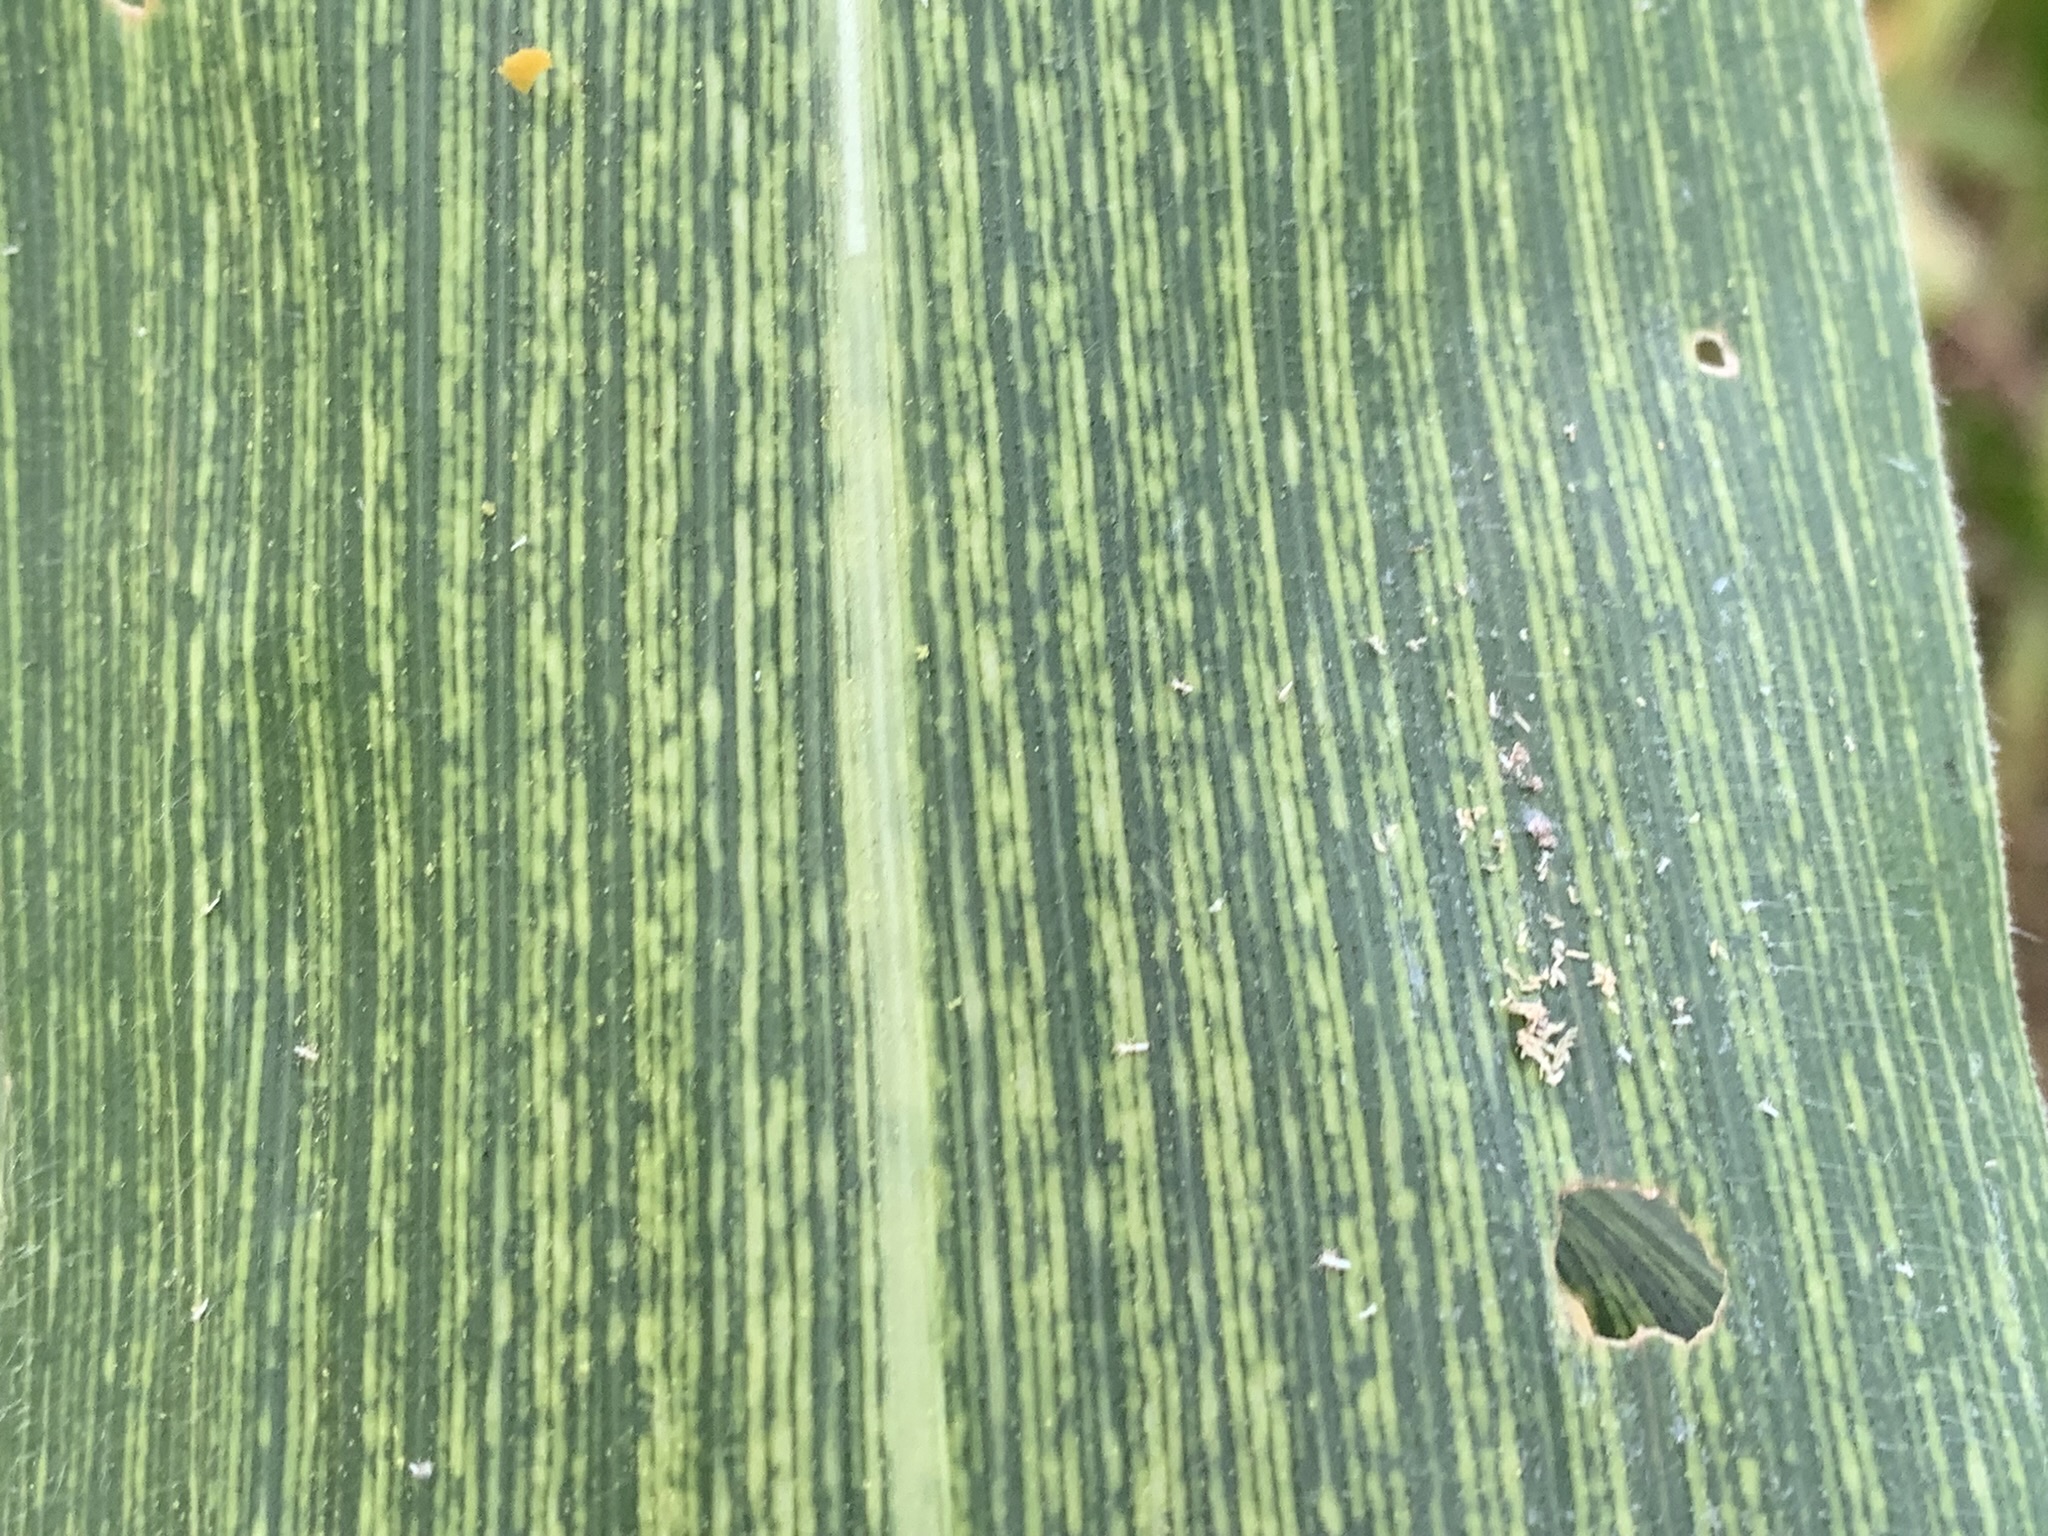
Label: MSV